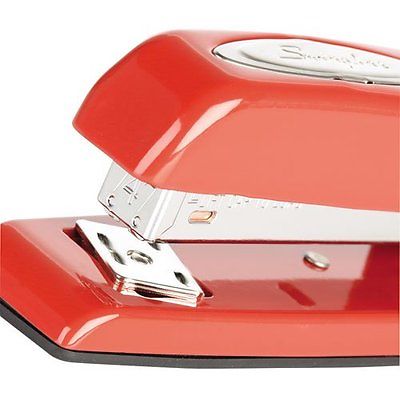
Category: stapler